Sinhala script

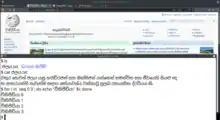
Sinhala language support in Linux. Firefox is shown in the background, with mlterm in the foreground with text having been entered into it by ibus-m17n.

Generally speaking, Sinhala support is less developed than support for Devanāgarī, for instance. A recurring problem is the rendering of diacritics which precede the consonant and diacritic signs which come in different shapes, like the one for .